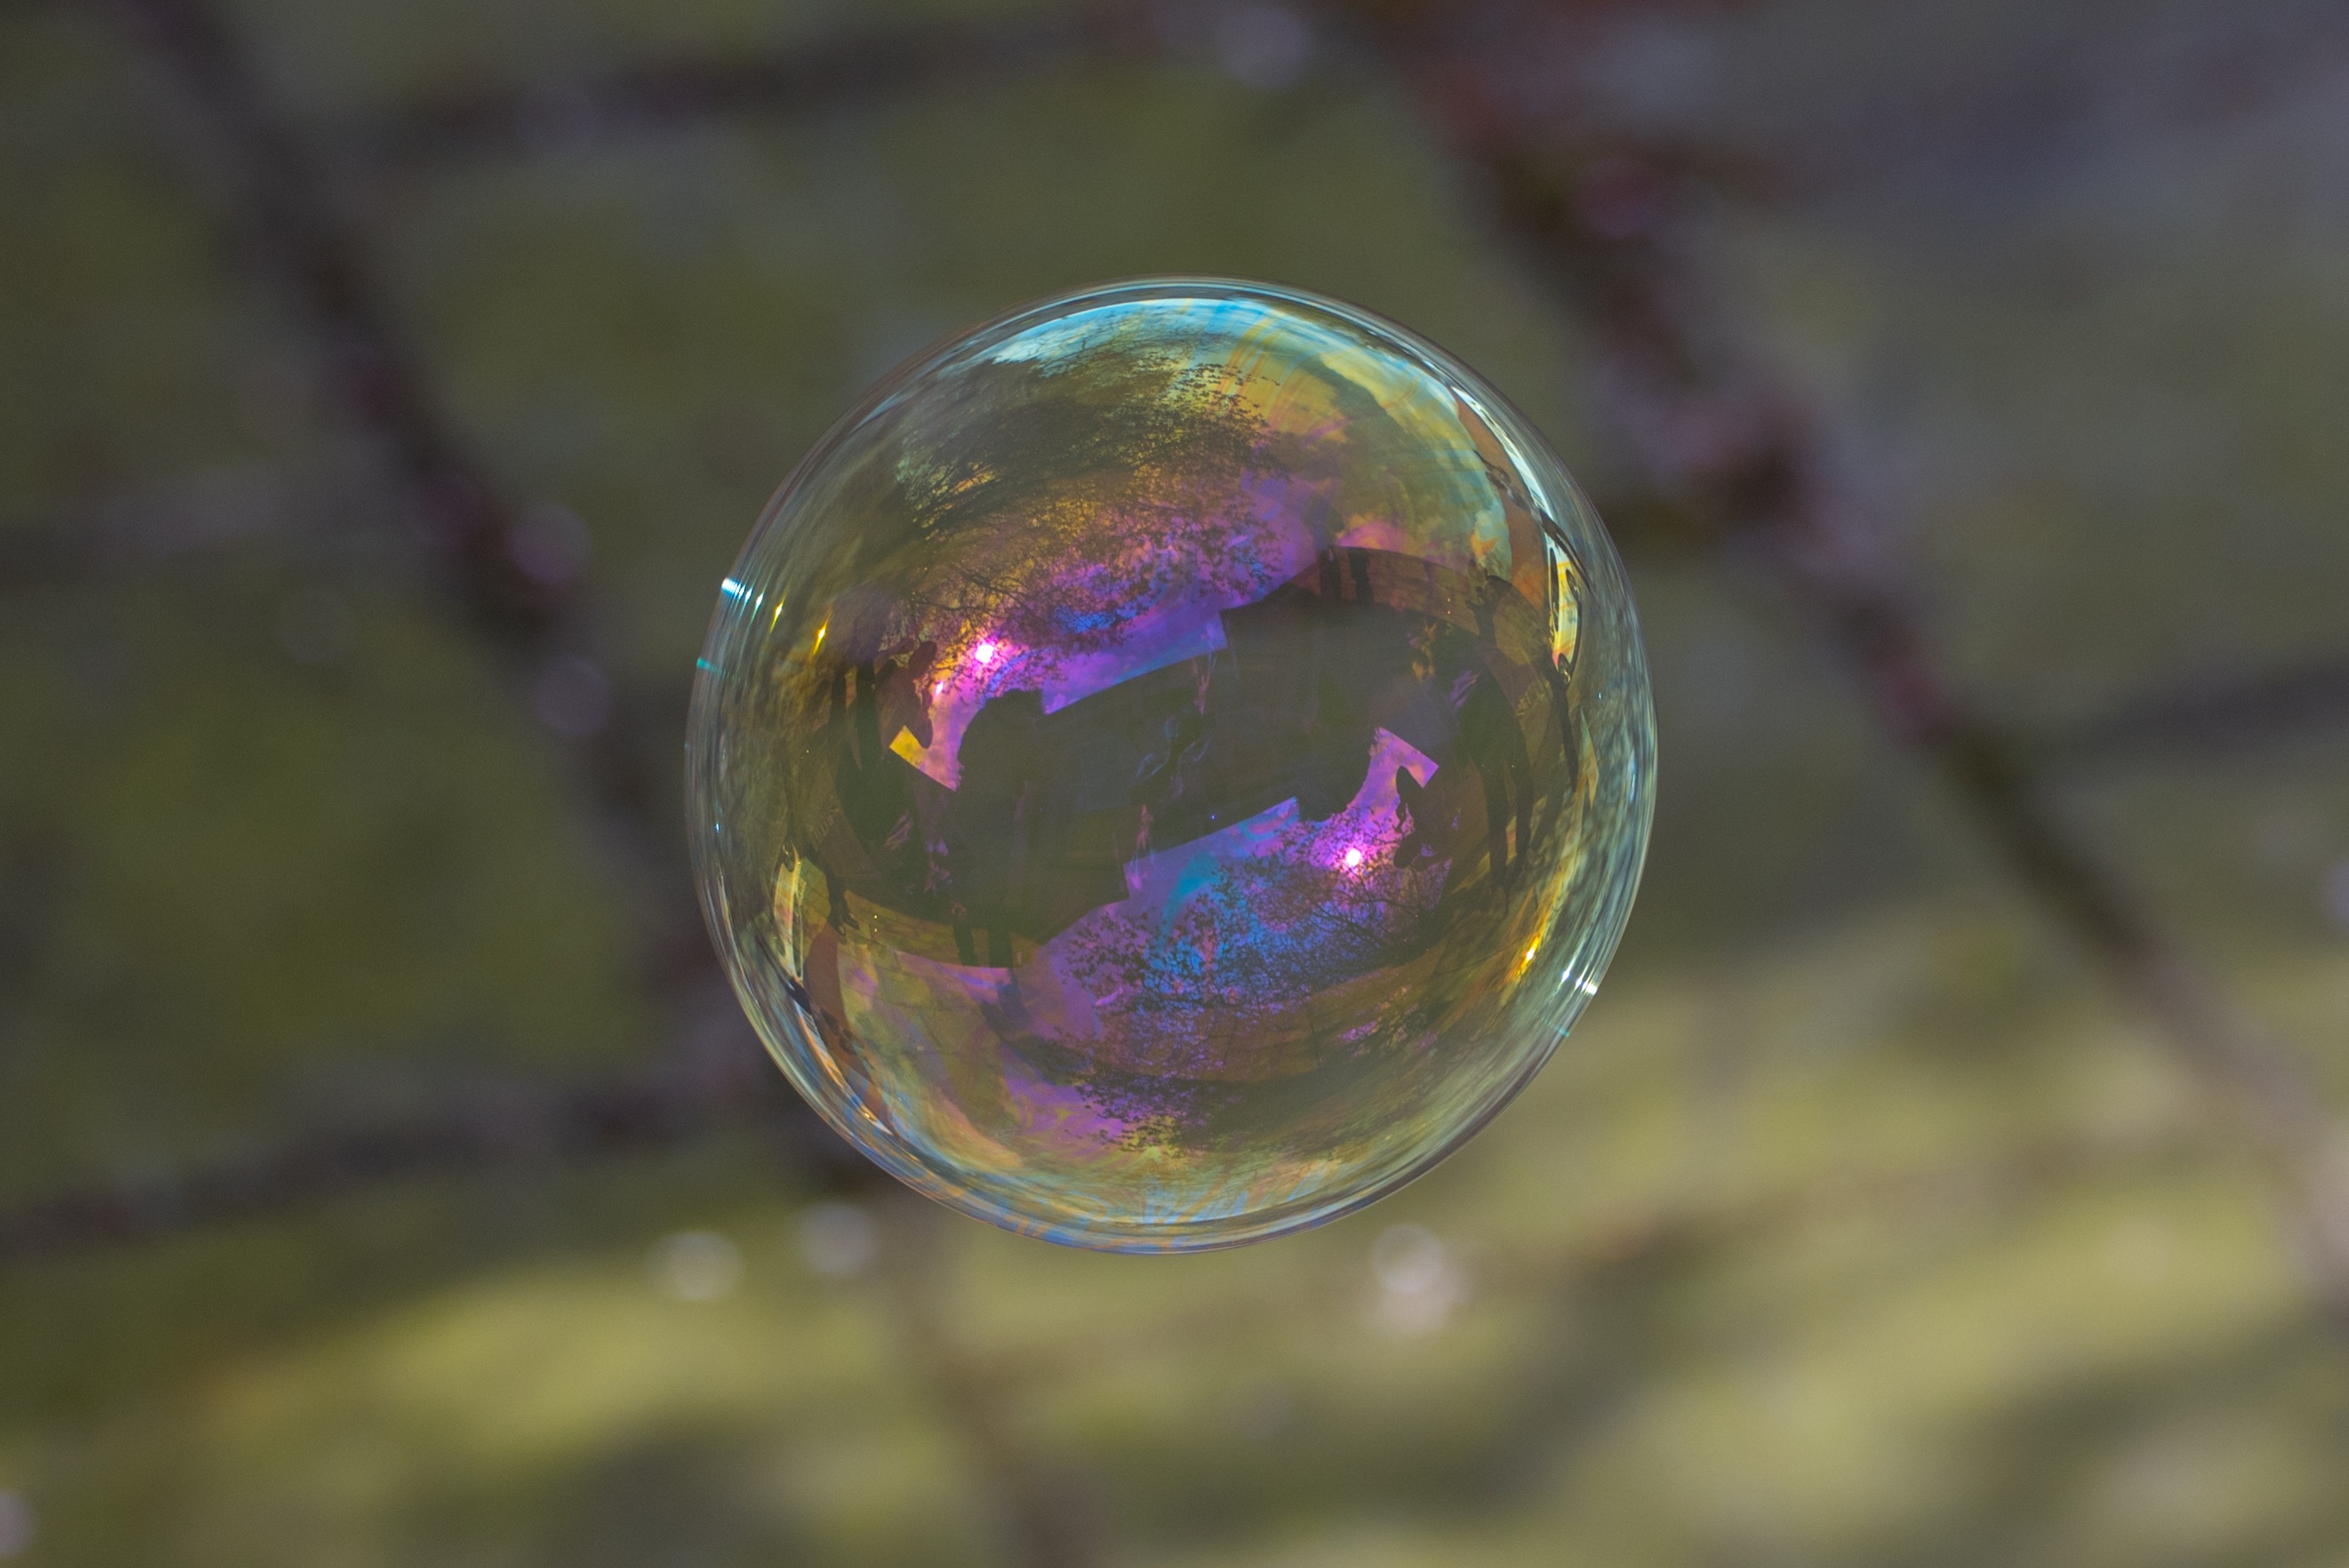
water, branch, drop, light, leaf, glass, green, reflection, color, yellow, bubble, close up, sphere, shape, macro photography, liquid bubble, call bladder